Fregionaia Hospital

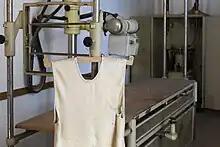

"a place of delight due to the amenity of the site, the healthiness of the air, and the conveniences of the building... These advantages, combined with the best curative method directed by the doctor in charge of the hospital of Lucca, ... (are) all sweet, all philosophical, without a shadow of violence, with (rarely using) the "English waistcoat", and (enclosing) in a room, ensure that true healings are very frequent in this hospital. He tries to keep the (mentally ill) in action, to make them work too; they are also sent for a walk; but every chance of harming themselves is taken away from them at home and abroad, and they are always kept in sight both by day and by night, so that no sinister case (has taken) place here from 1812 onwards, since the vigilance (is) rigorous, and these sweet and philosophical methods. Everyone sleeps in separate beds: the "maniacs" have one cell each."